Indian locomotive class WAP-5

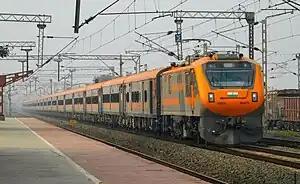
Amrit Bharat WAP-5

In October 2015, a WAP-5A locomotive (no. 30086) was rolled-out with a gear ratio of 59:35:19 capable of speeds up to for trial runs. In March 2018, a WAP-5 locomotive (no. 30136) with an enhanced power output of was released which was later adopted as a standard based on successful trials. Some locomotives of this class are equipped with "Head On Generation" (HOG) in which electric power from the locomotive's pantograph is transferred to the coaches instead of End Of Generation where a power car equipped with diesel generator is provided at either end of the train rake to supply power. The first WAP-5 locomotive (no. 30140) with HOG was rolled by CLW in June 2018.